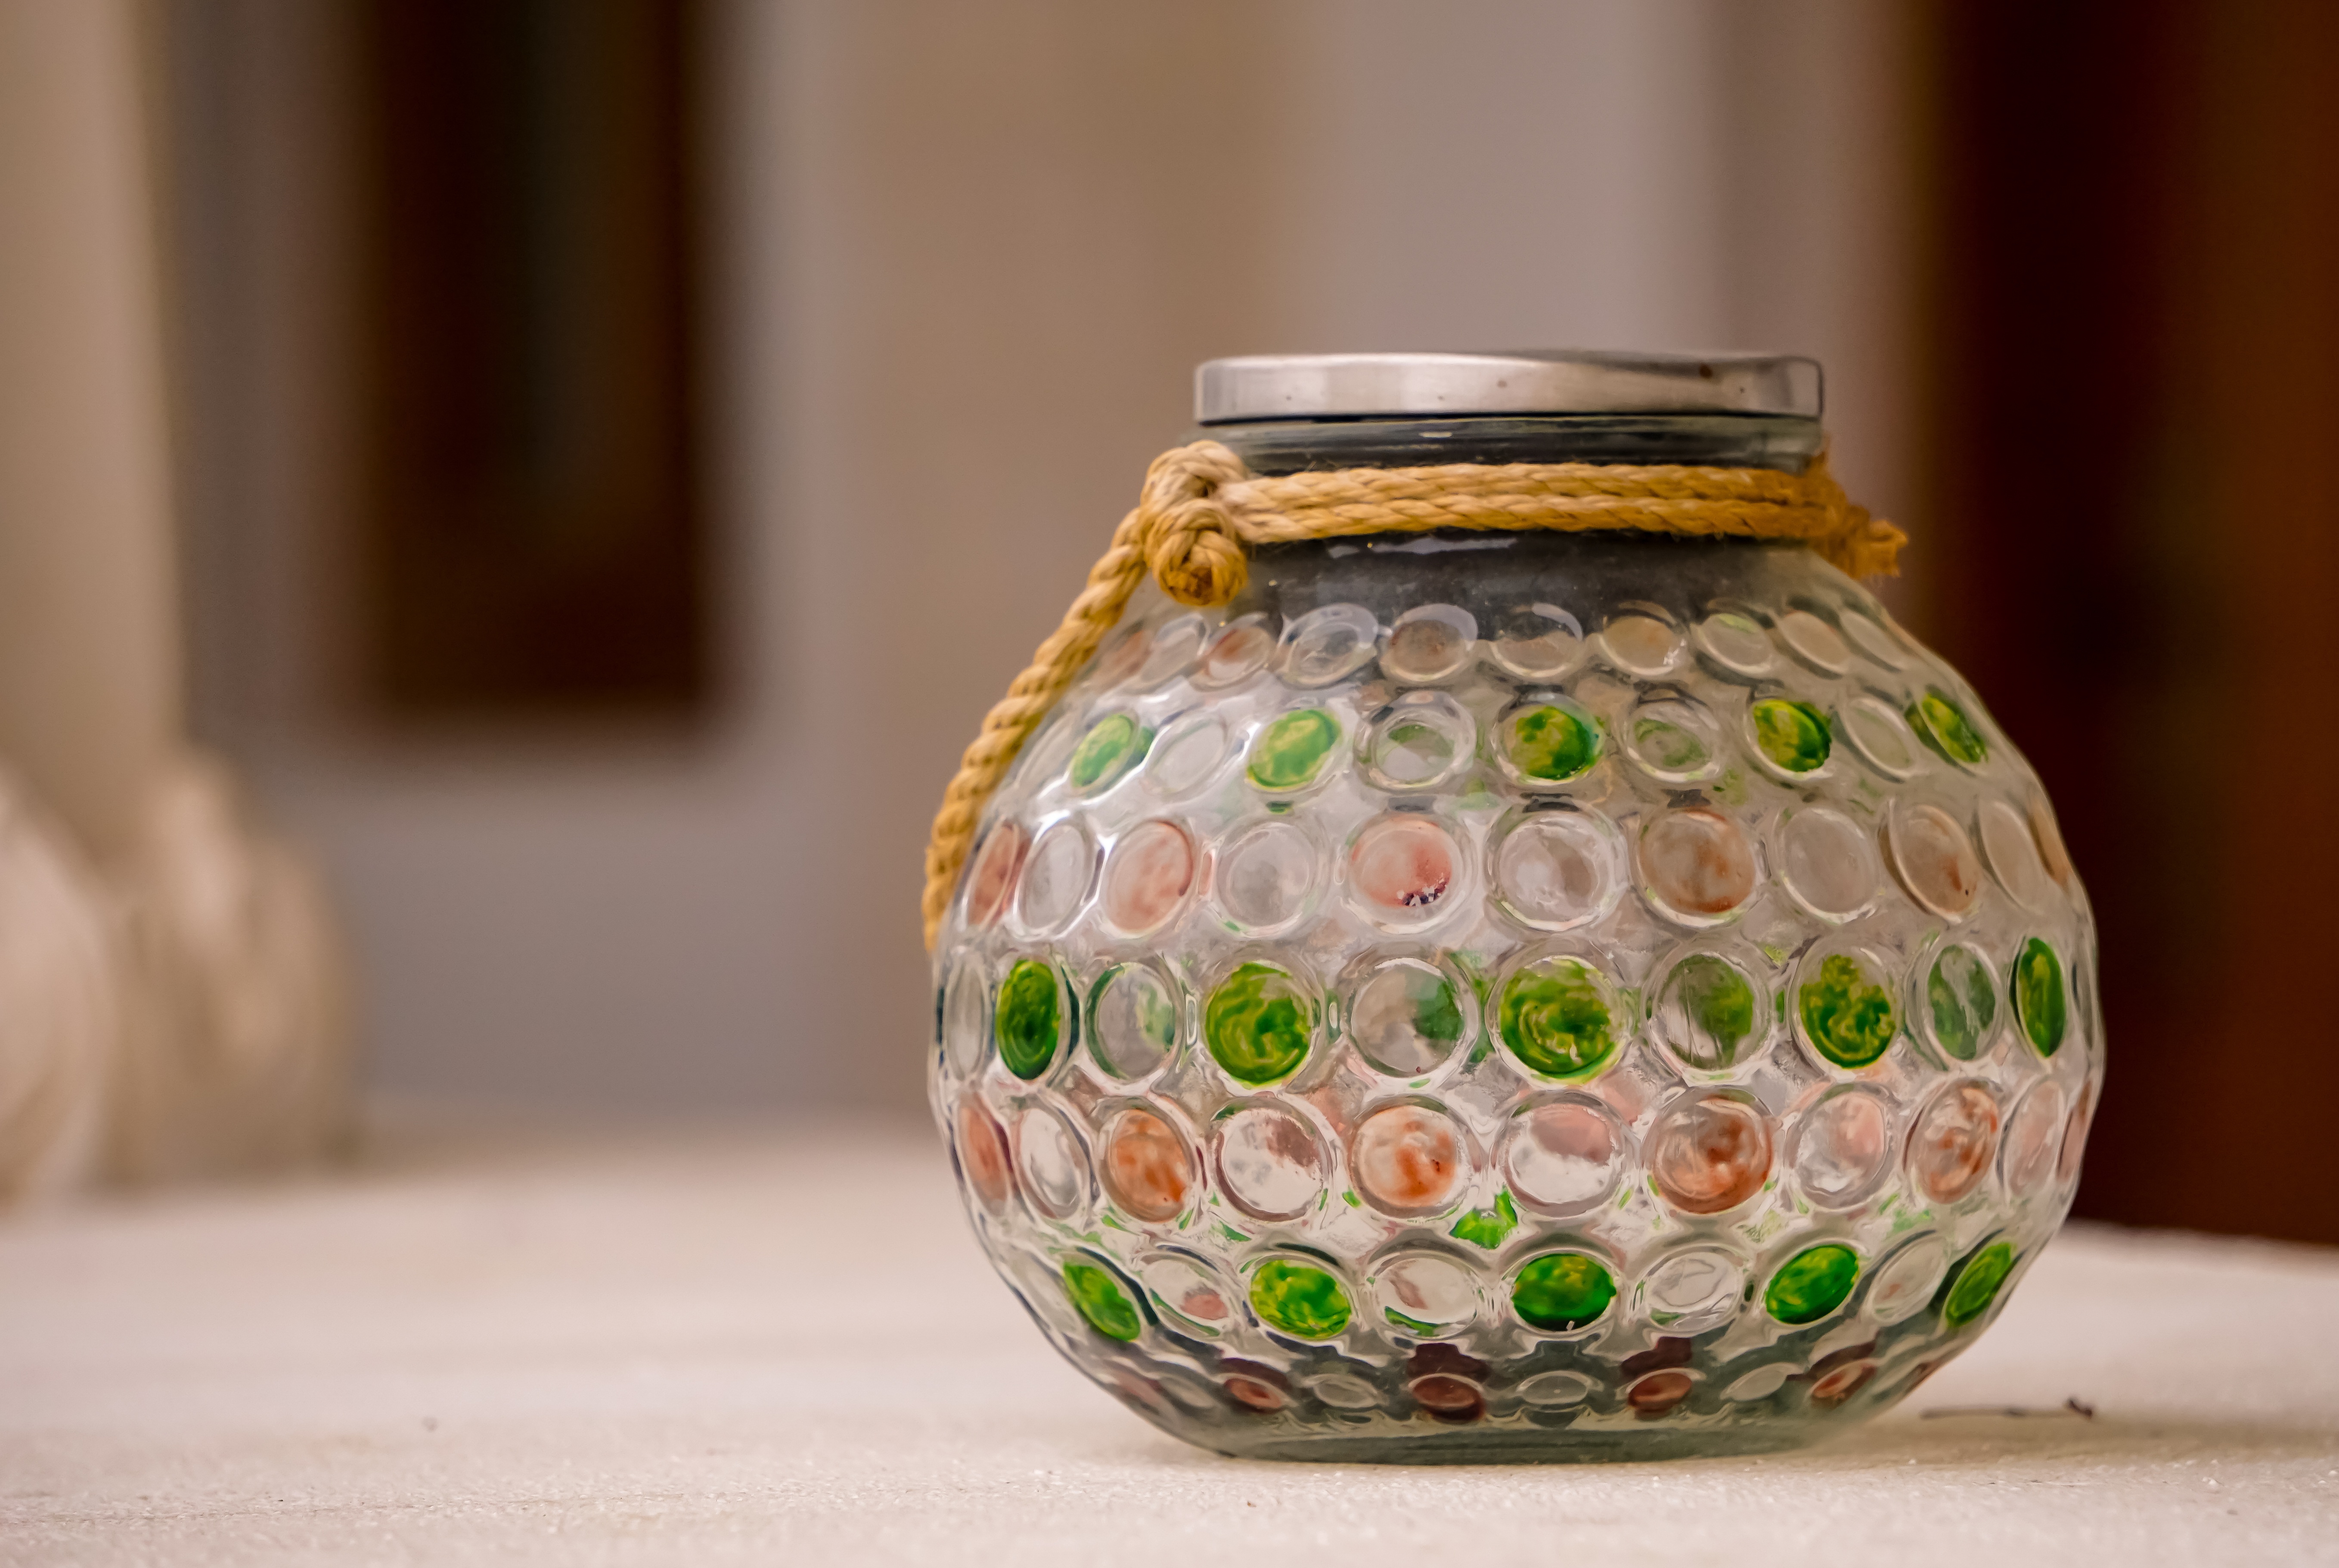
art, plant, vase, drinkware, souvenir, serveware, mason jar, pottery, porcelain, artifact, urn, wood, earthenware, glass bottle, tree, ceramic, glass, creative arts, event, window, room, pattern, palm tree, circle, lighting accessory, craft, still life photography, peach, interior design, still life, home accessories, lid, Food storage containers, antique